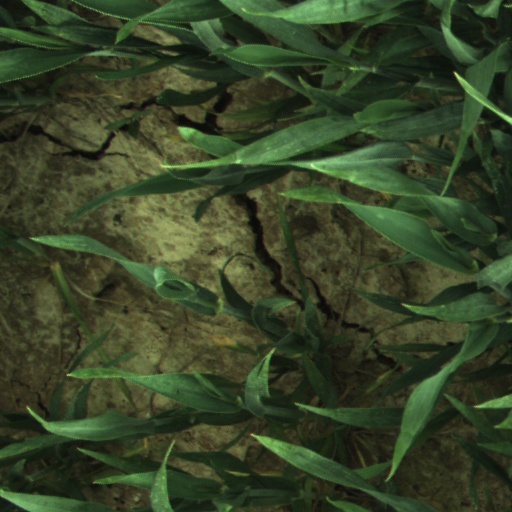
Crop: wheat